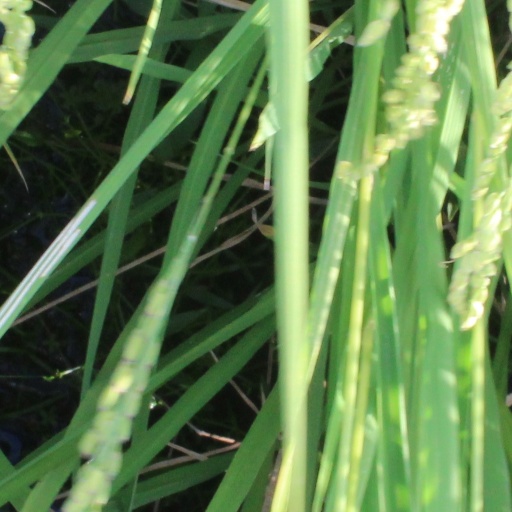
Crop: rice